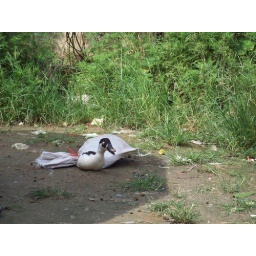
duck in a bag